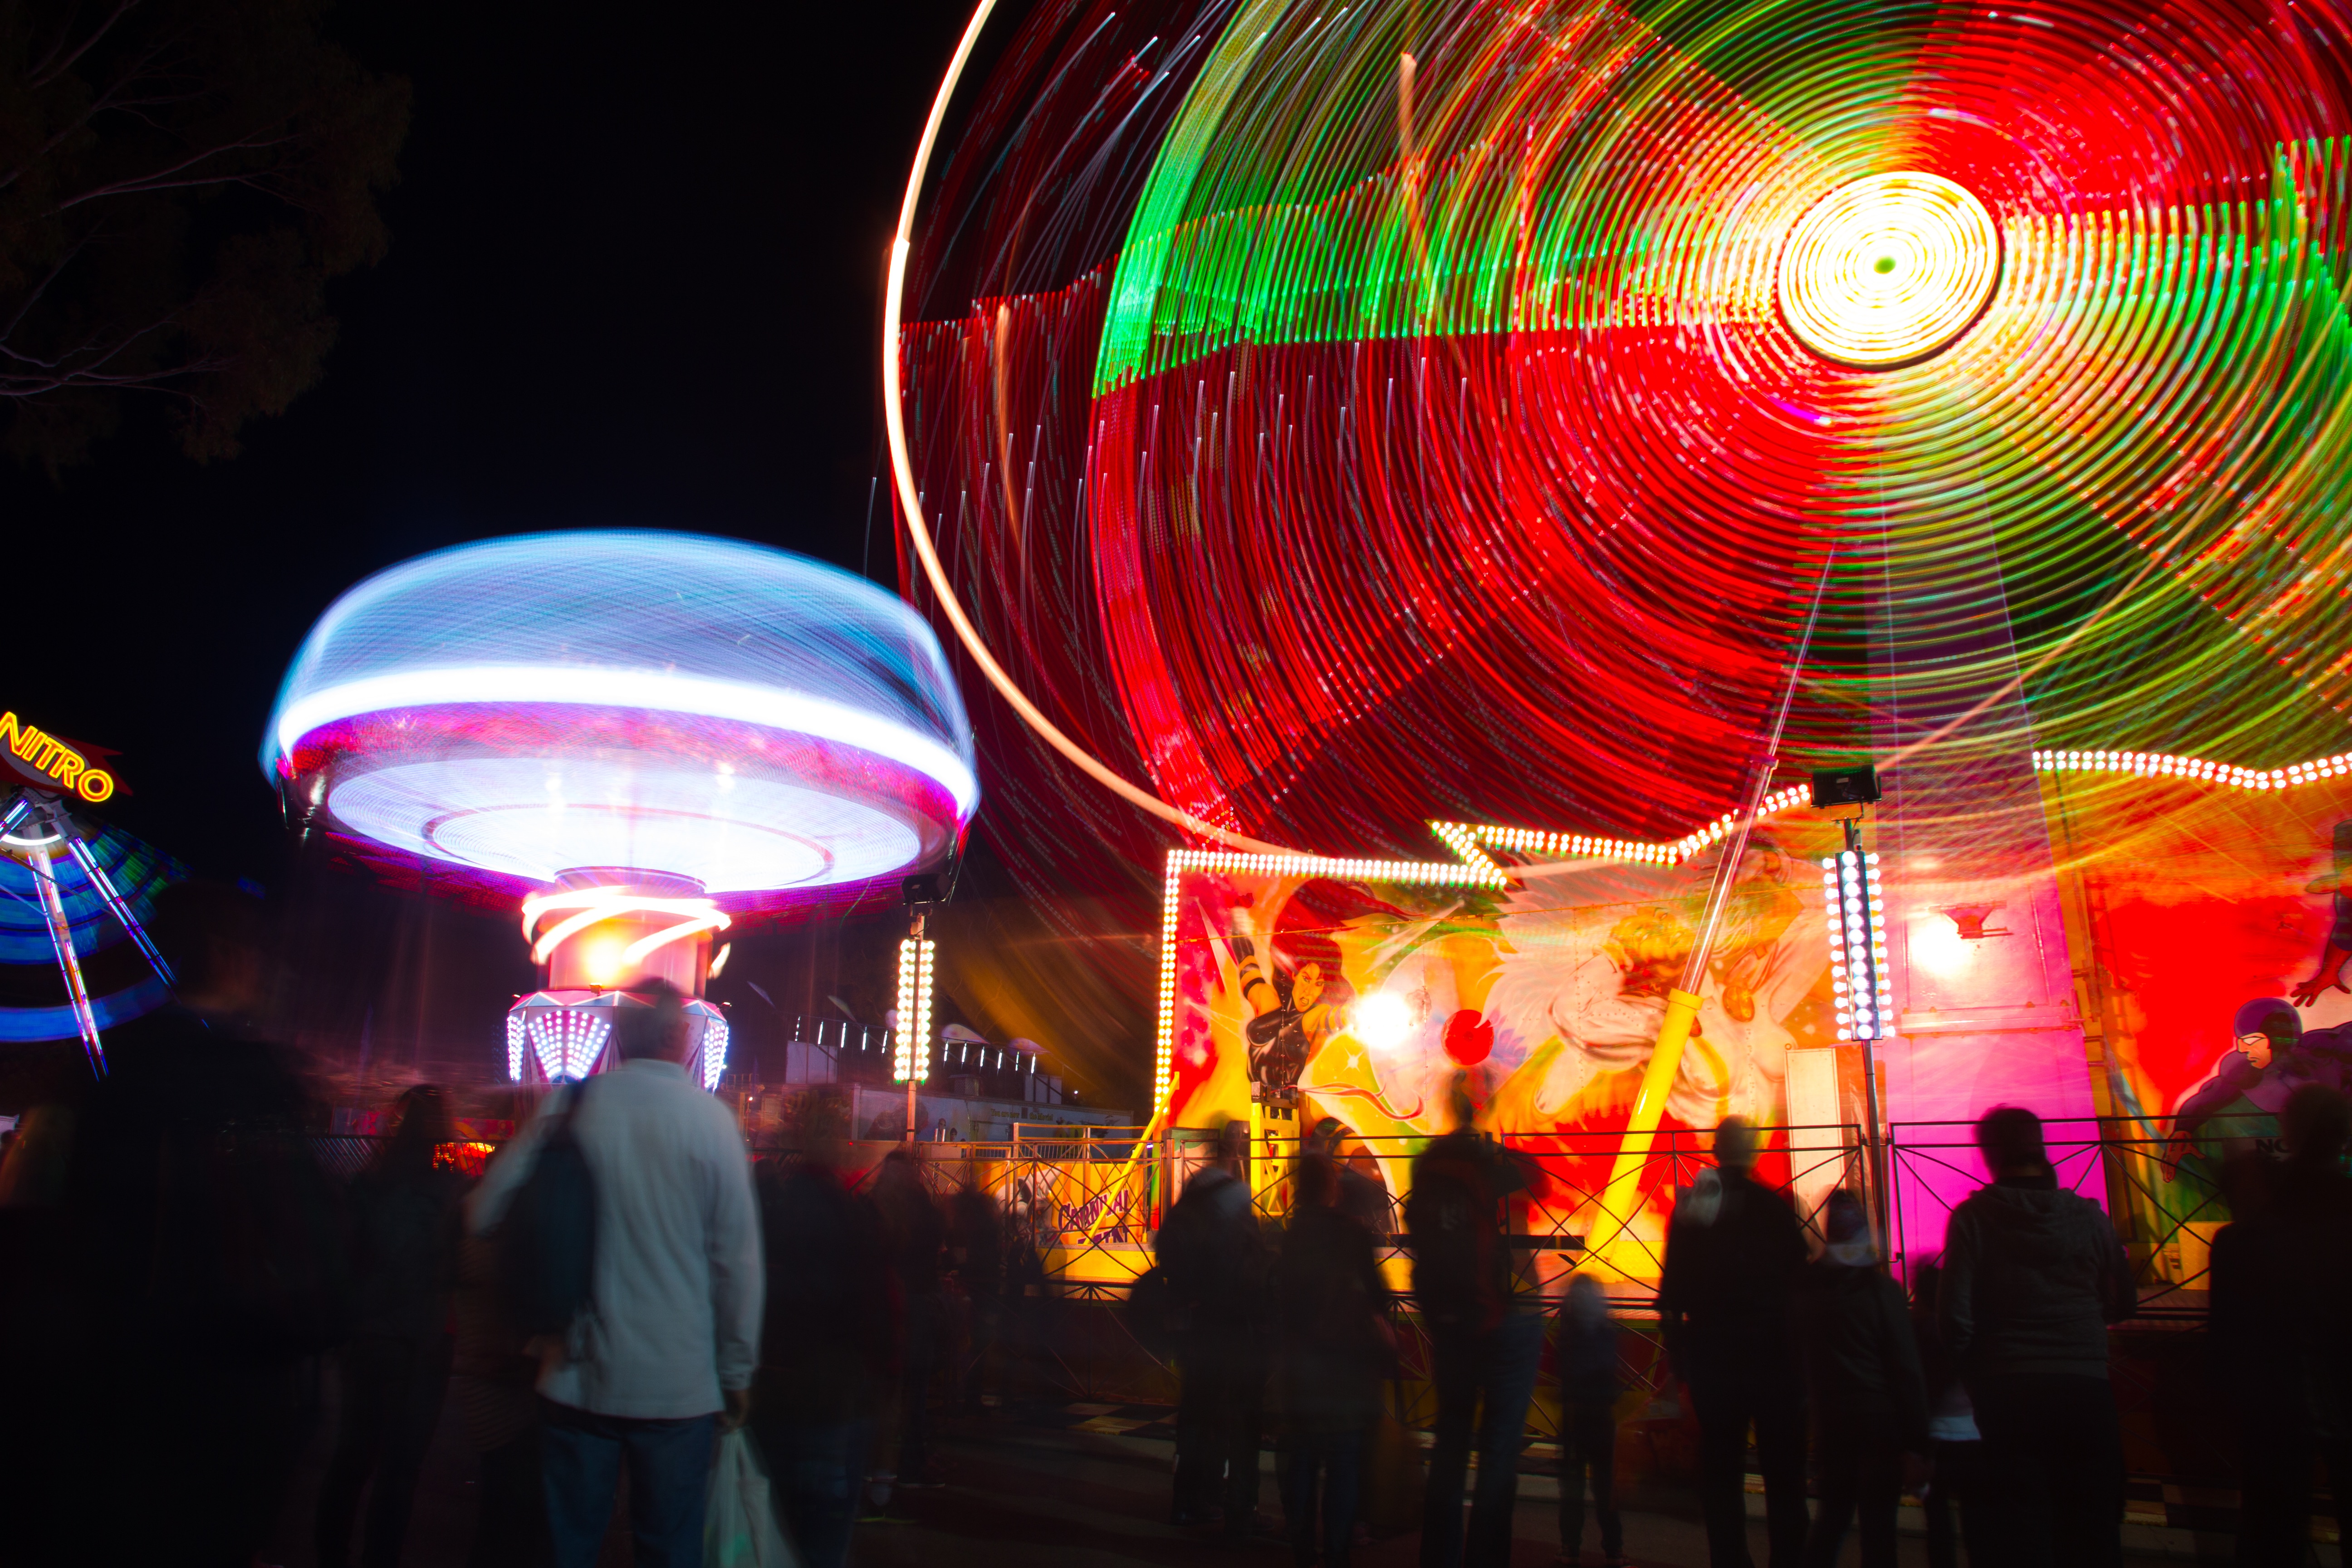
light, night, amusement park, color, park, tourist attraction, nightclub, mid autumn festival